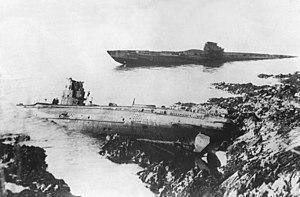
La Unterseeboot type UB III était une classe de sous-marins côtiers construite en Allemagne pour la Marine impériale allemande pendant la Première Guerre mondiale.